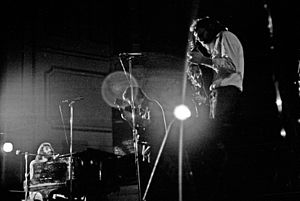
The Band
The Band i 1971
The Band var en indflydelsesrig canadisk-amerikansk rockgruppe fra 1960'erne og 1970'erne. Gruppen er mest kendt for sit betydningsfulde samarbejde med Bob Dylan og en række anerkendte udspil i eget navn.